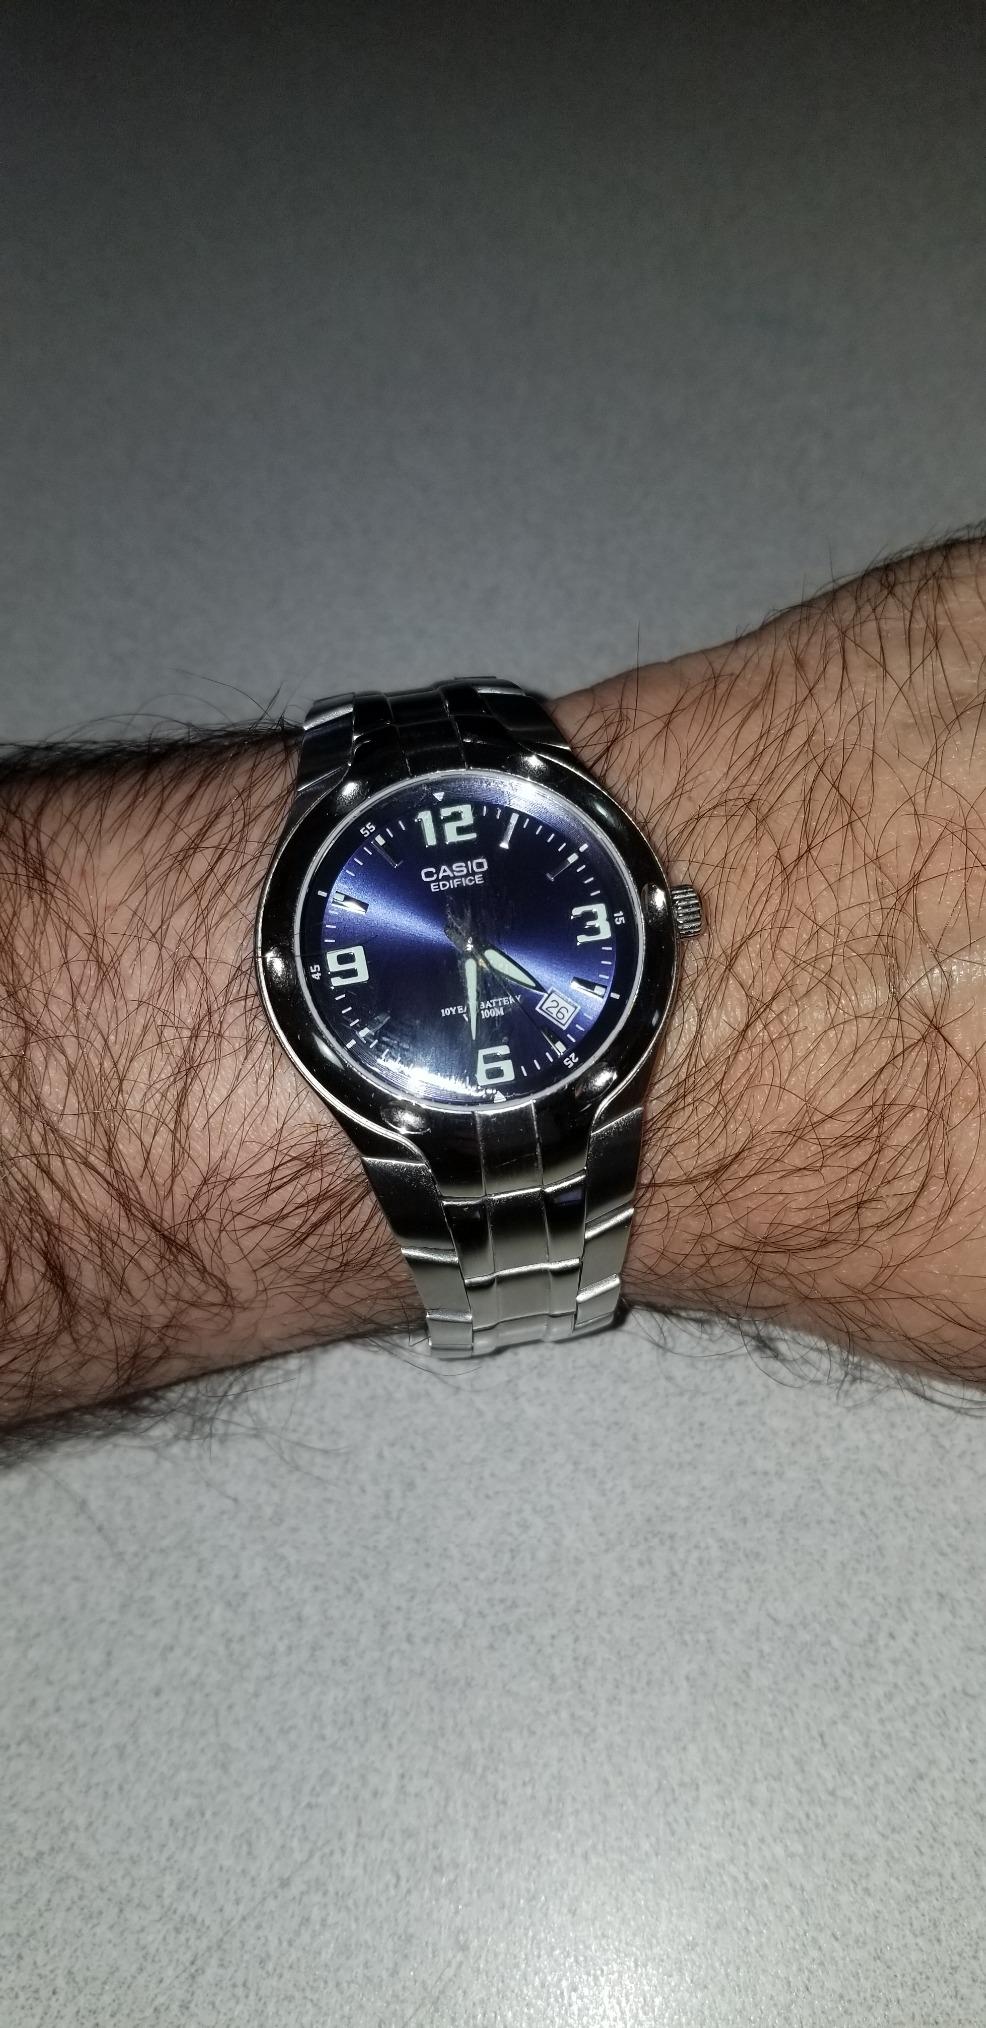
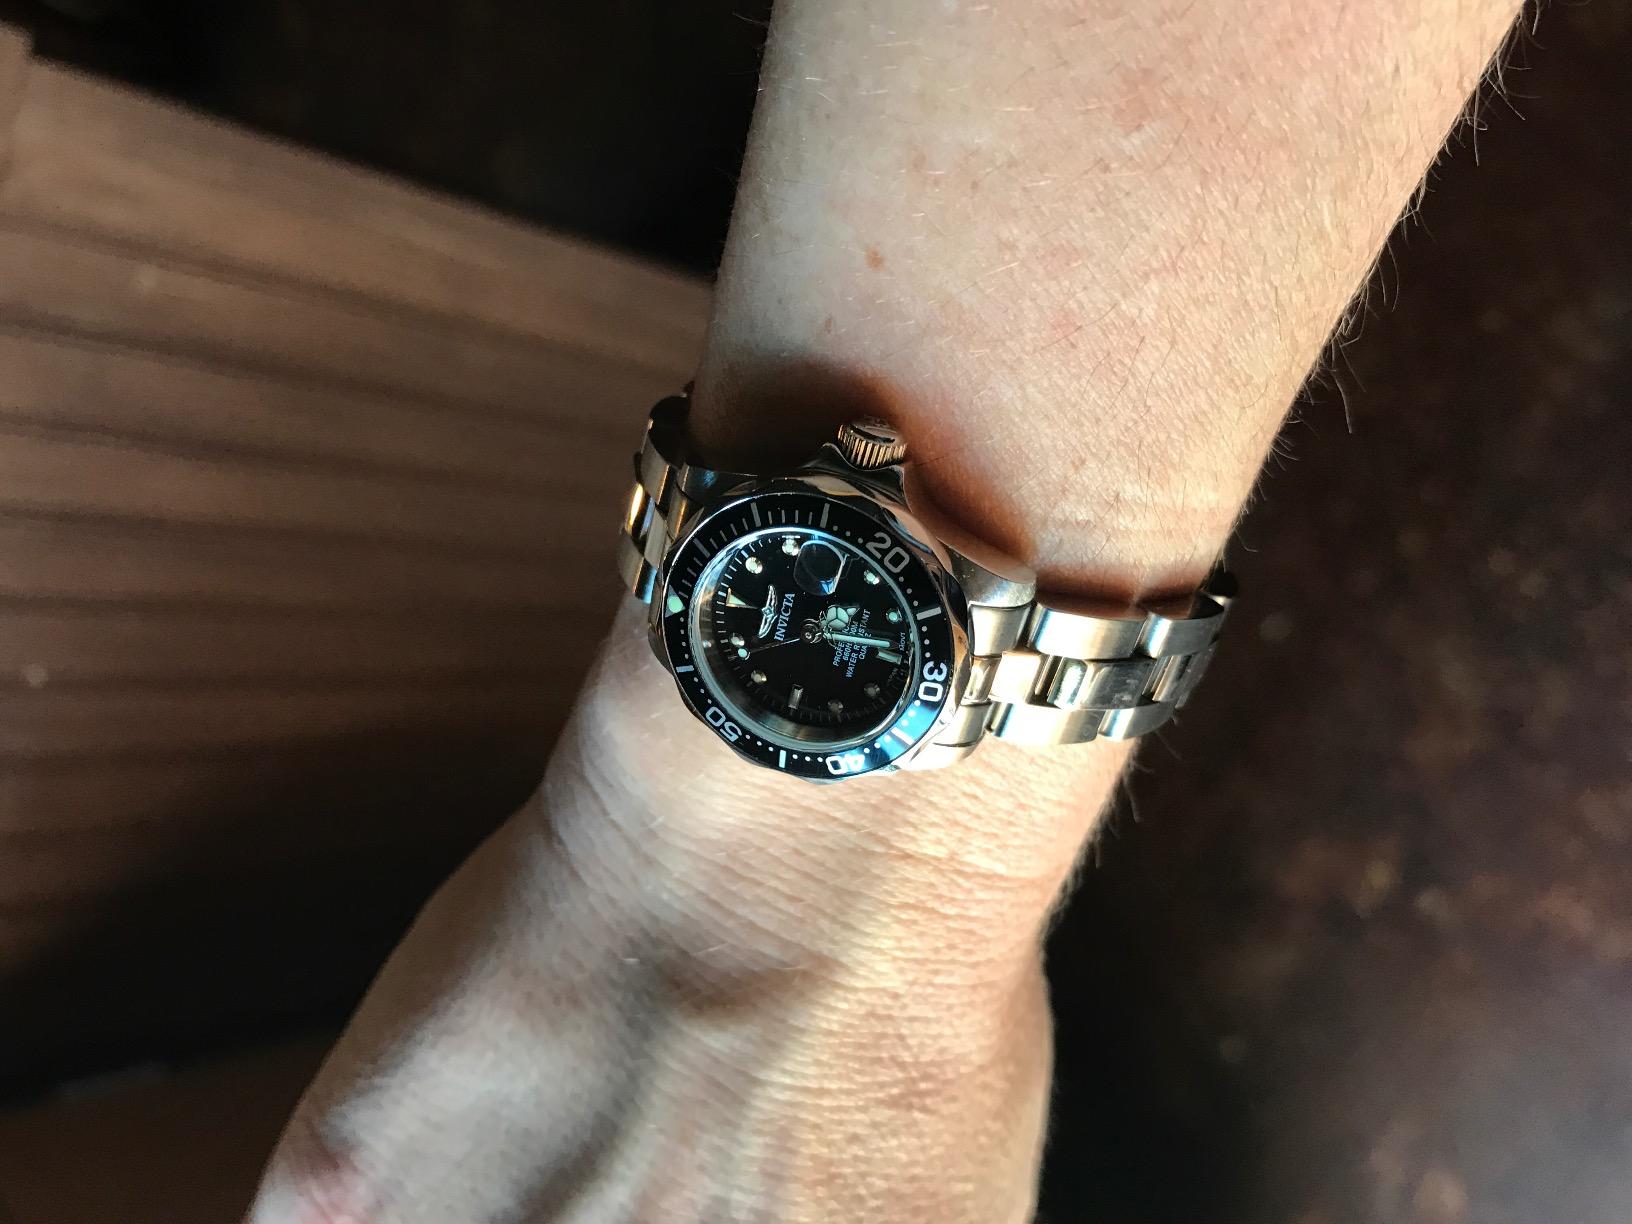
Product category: accessories_watch
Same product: no